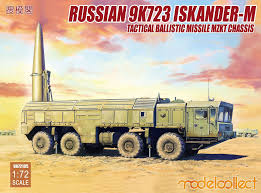
Label: Iskander